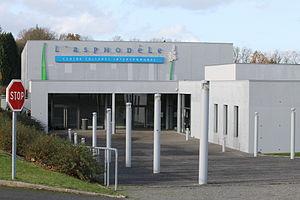
L'Asphodèle, salle de spectacle intercommunale à Questembert (Morbihan).
L'Asphodèle est une salle de spectacle à Questembert.